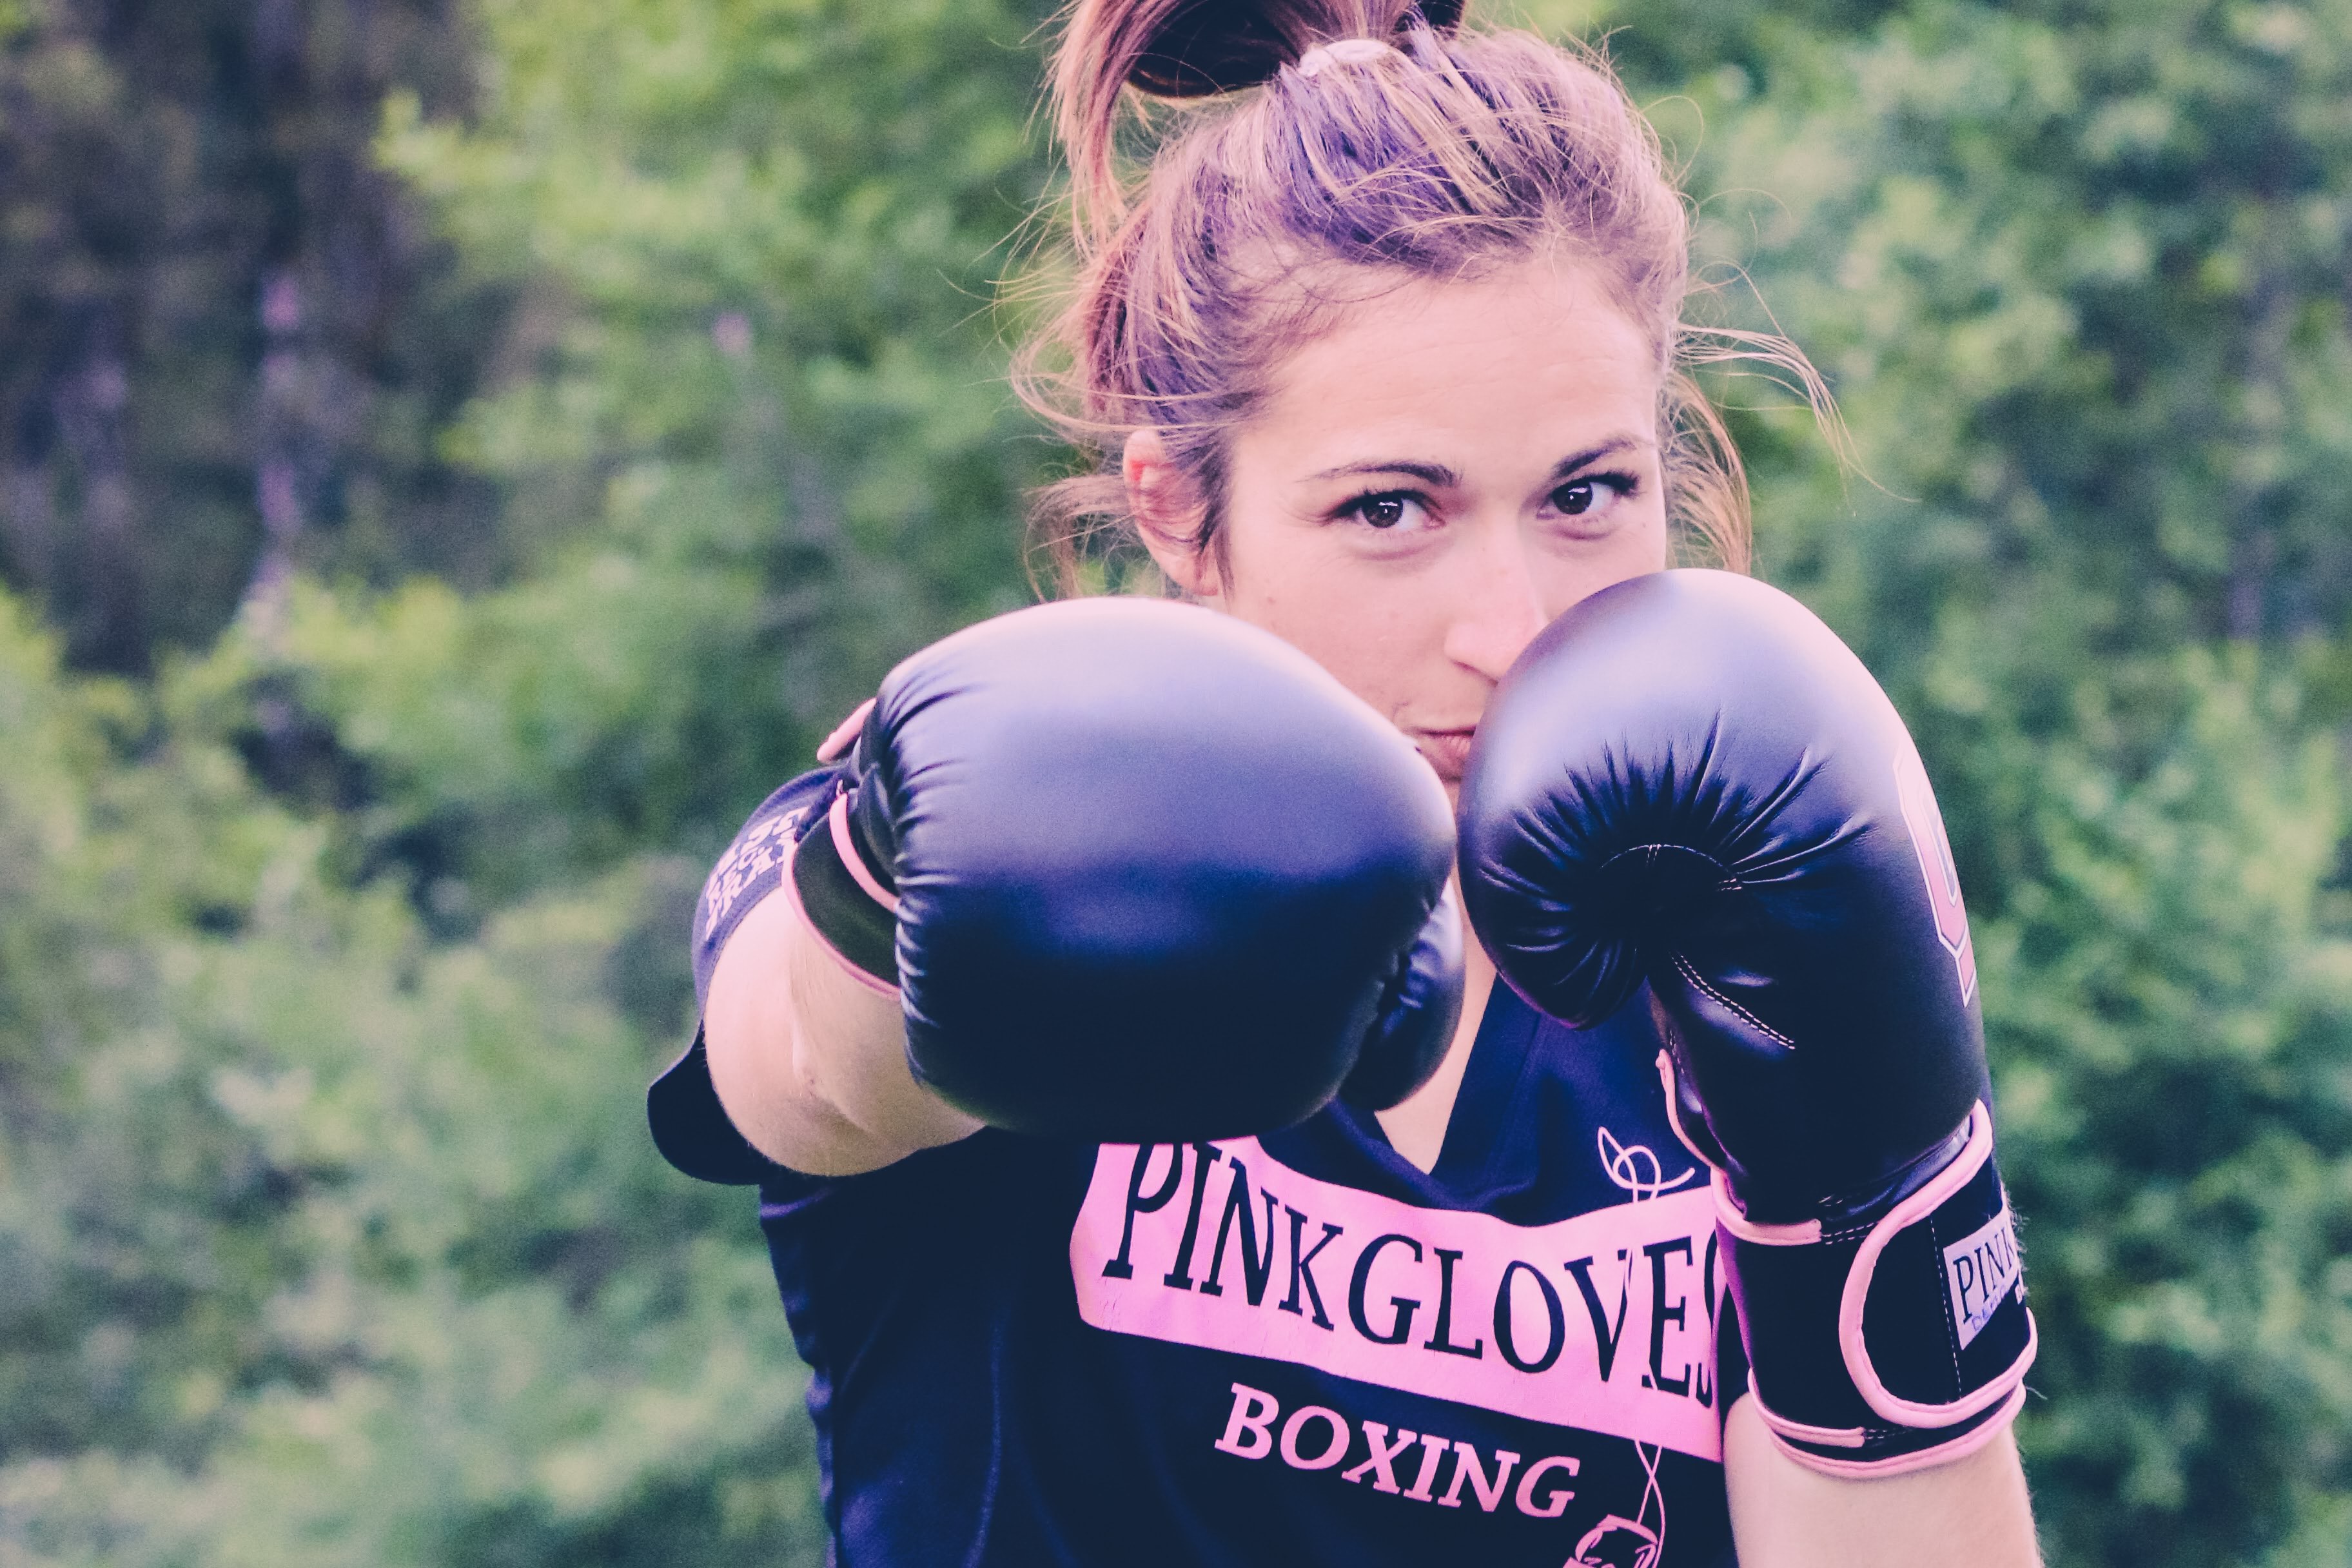
fight, blue, purple, girl, emotion, fun, photography, smile, tree, grass, happiness, friendship, boxing glove